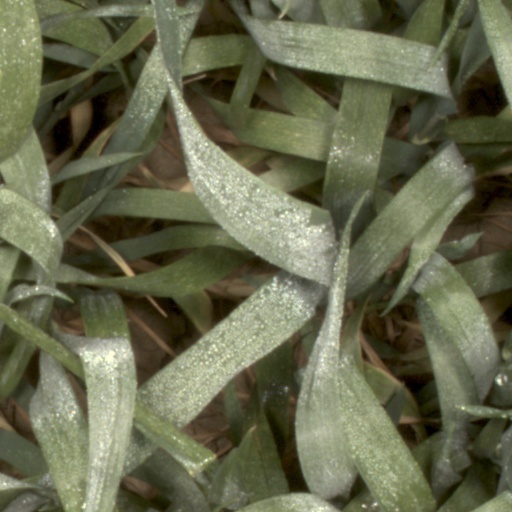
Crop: wheat